Mario Gaspar

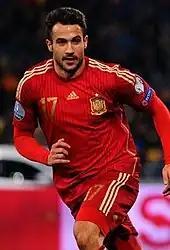
Gaspar with Spain in 2015

Mario Gaspar earned 16 caps for Spain at youth level, including two for the under-21s. He received his first call up to the senior side in October 2015, making his debut on the 12th by scoring the game's only goal in Ukraine – the last round, the nation had already secured the first position in its group – for the UEFA Euro 2016 qualifiers. He repeated the feat the following match, scoring an overhead kick to open a 2–0 friendly win against England in Alicante, with the strike being nominated for the FIFA Puskás Award.